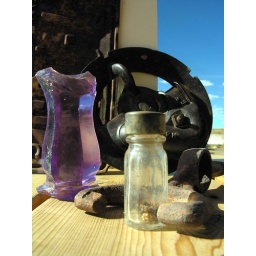
reflections of sky in purple glass